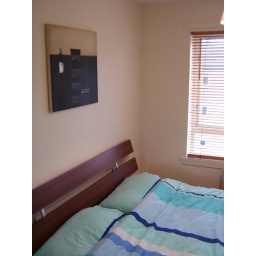
The bedroom of my flat, when you come in the door from the hallway. Snazzy!